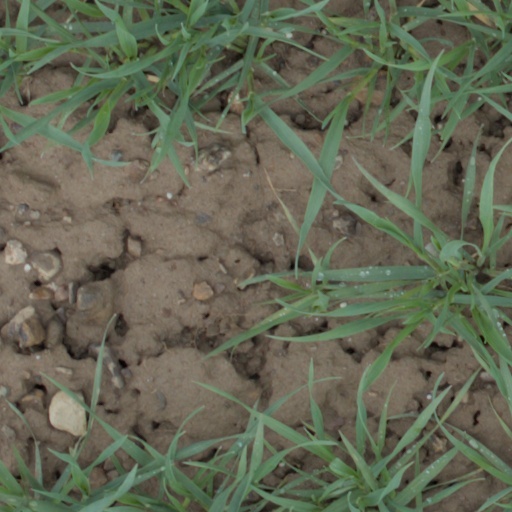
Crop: wheat